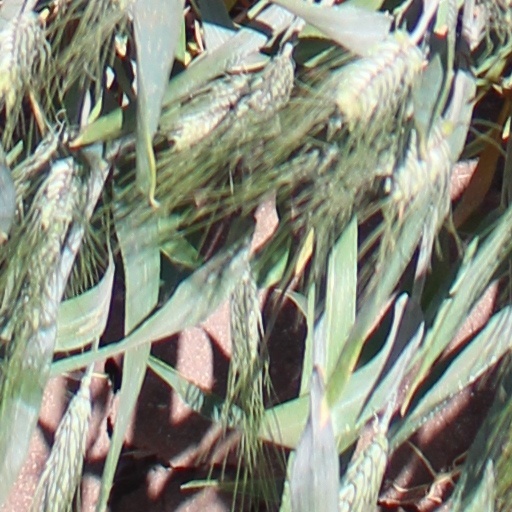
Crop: wheat